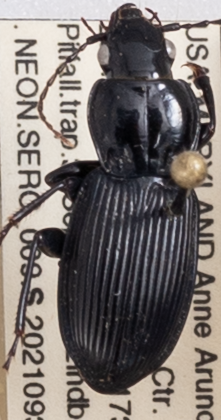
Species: Pterostichus stygicus
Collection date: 2021-09-30
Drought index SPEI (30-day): -0.184
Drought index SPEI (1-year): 0.738
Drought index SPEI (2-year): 1.45